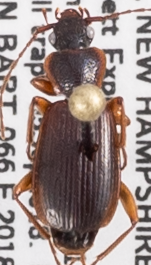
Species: Cymindis cribricollis
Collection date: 2018-09-05
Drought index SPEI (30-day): -0.674
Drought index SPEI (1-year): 0.216
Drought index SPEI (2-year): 0.47